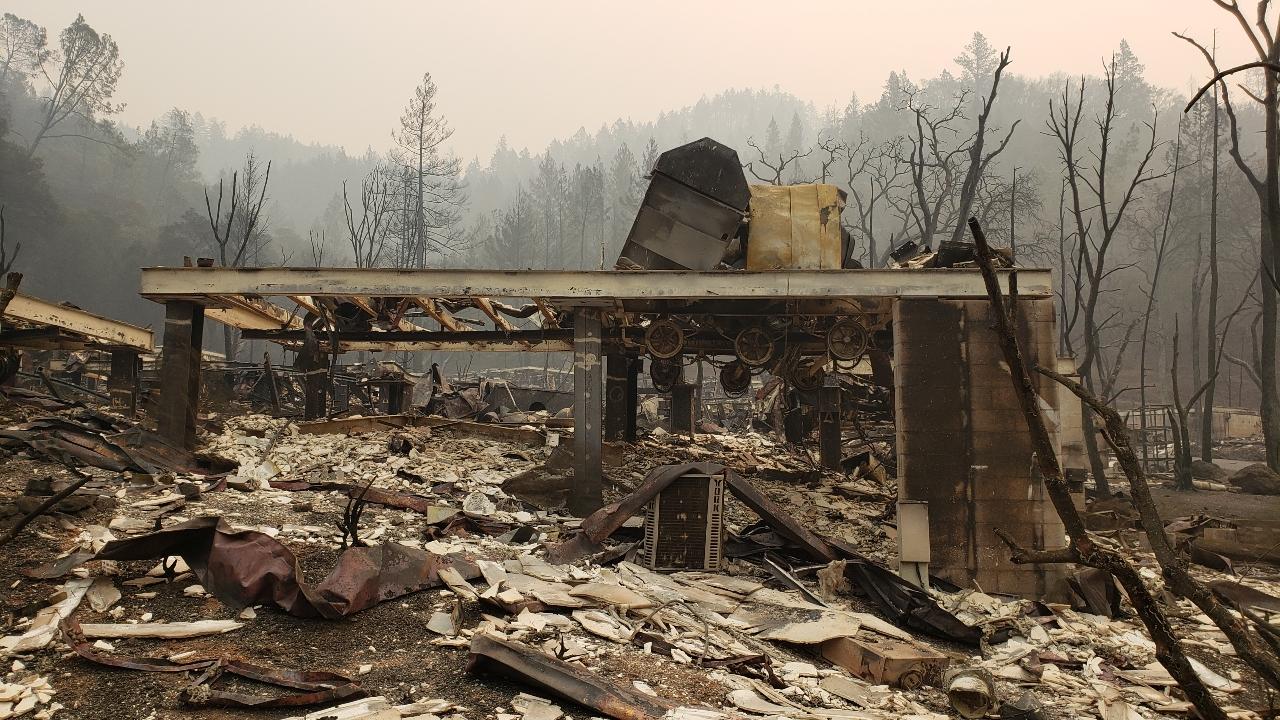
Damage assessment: destroyed